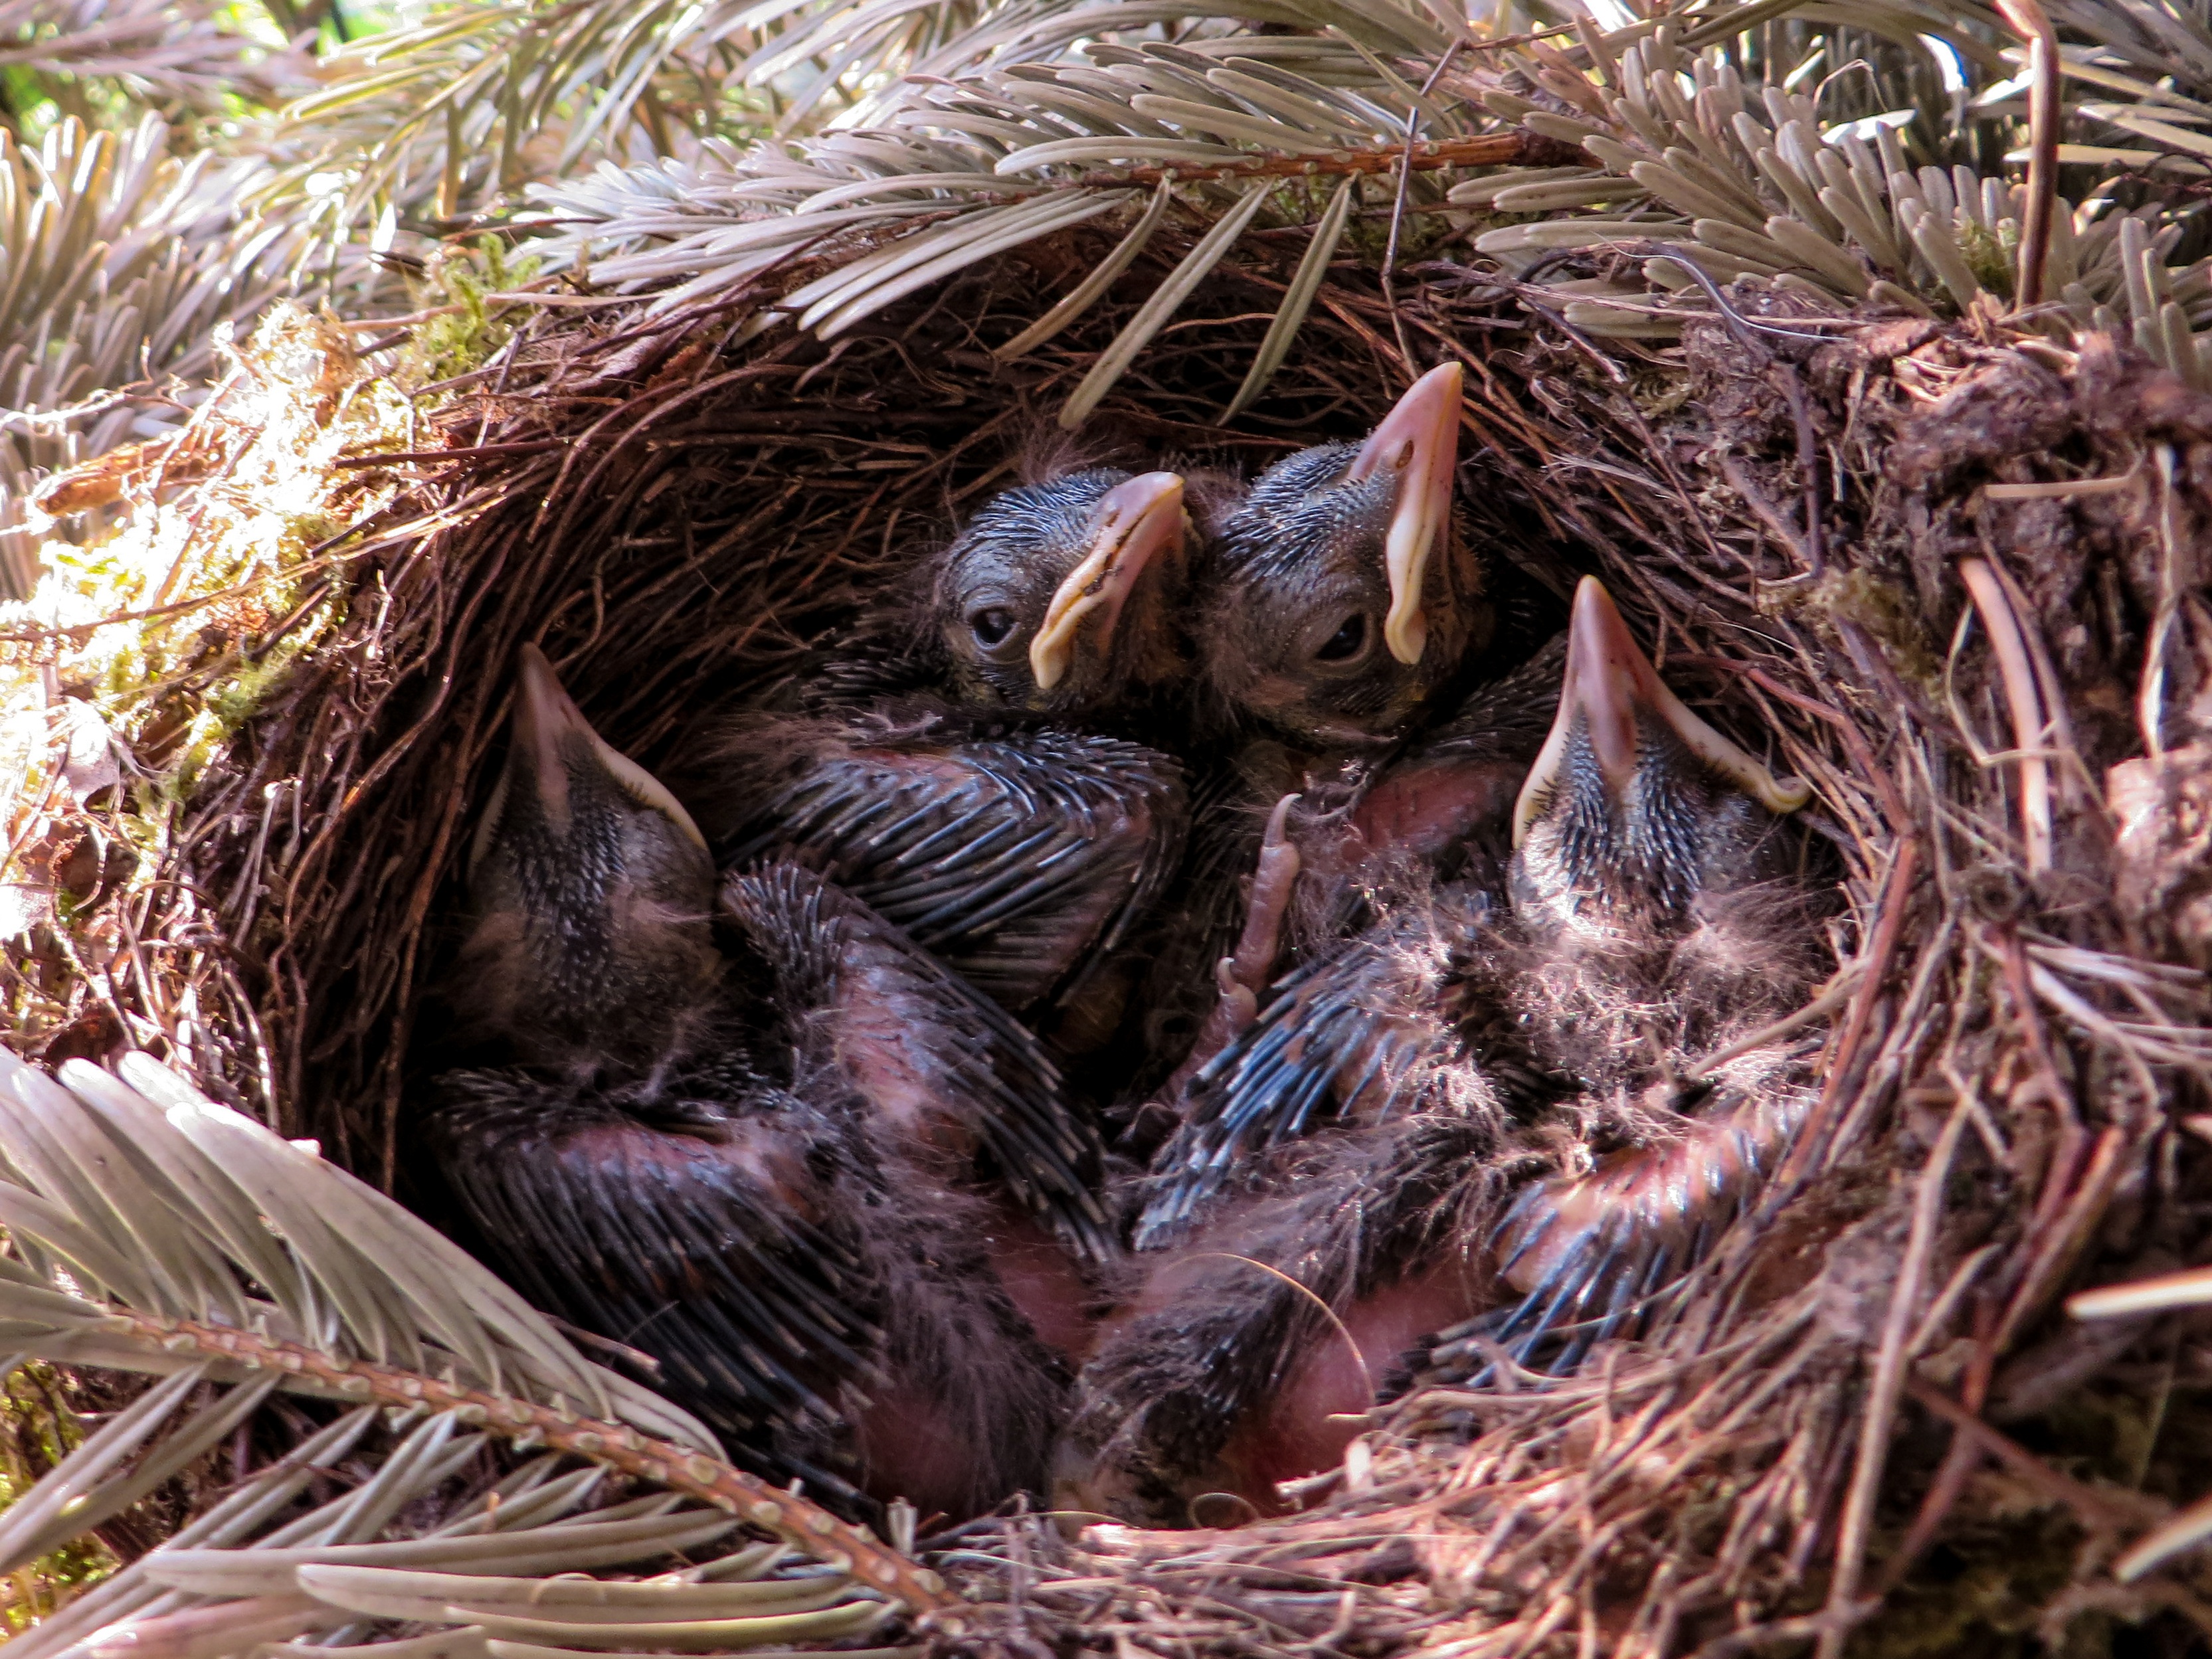
bird, wildlife, spring, feather, fauna, bird nest, nest, blackbird, breed, bird's nest, blackbird nest, echidna